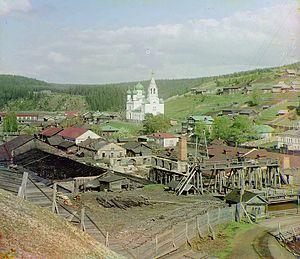
Le comte Sergueï Alexandrovitch Stroganov, né le 9 janvier 1852 à Saint-Pétersbourg, décédé le 18 avril 1923 à Èze près de Nice. Il fut le dernier représentant de la famille Stroganov. Capitaine 1ᵉʳ rang en retraite, maréchal de la noblesse de Porkhov.